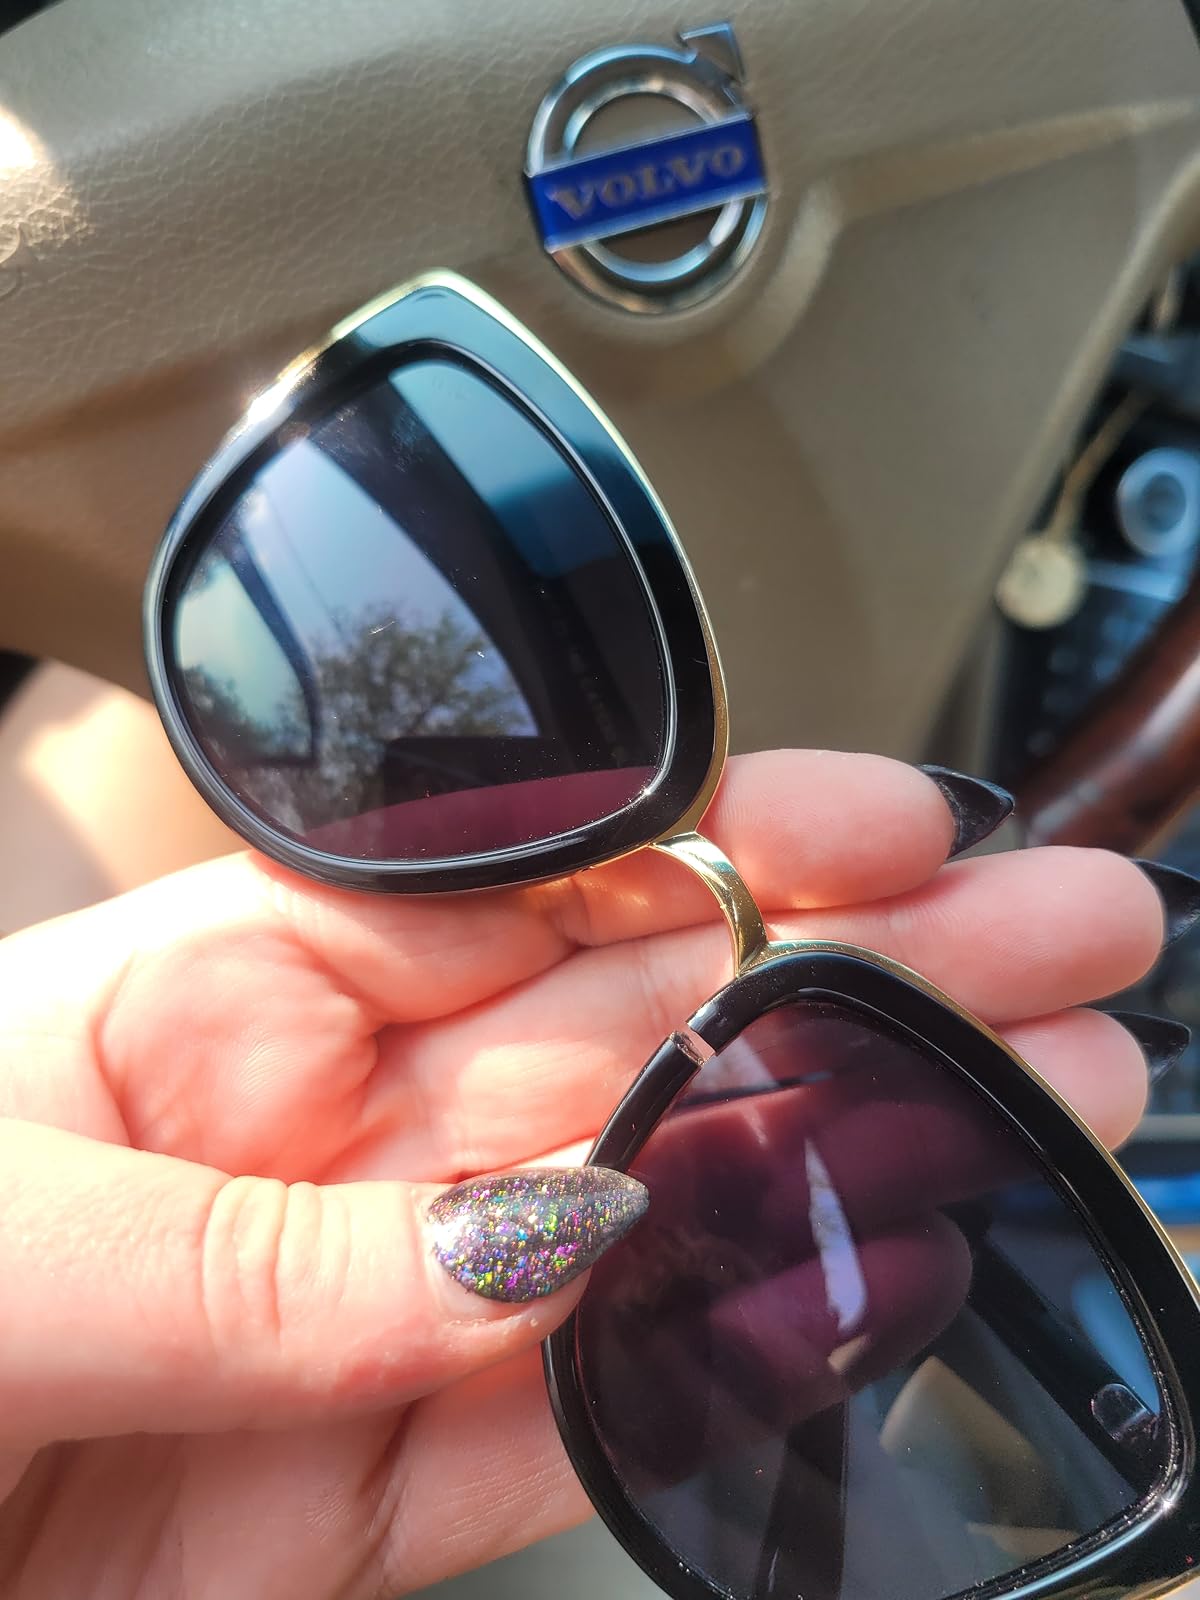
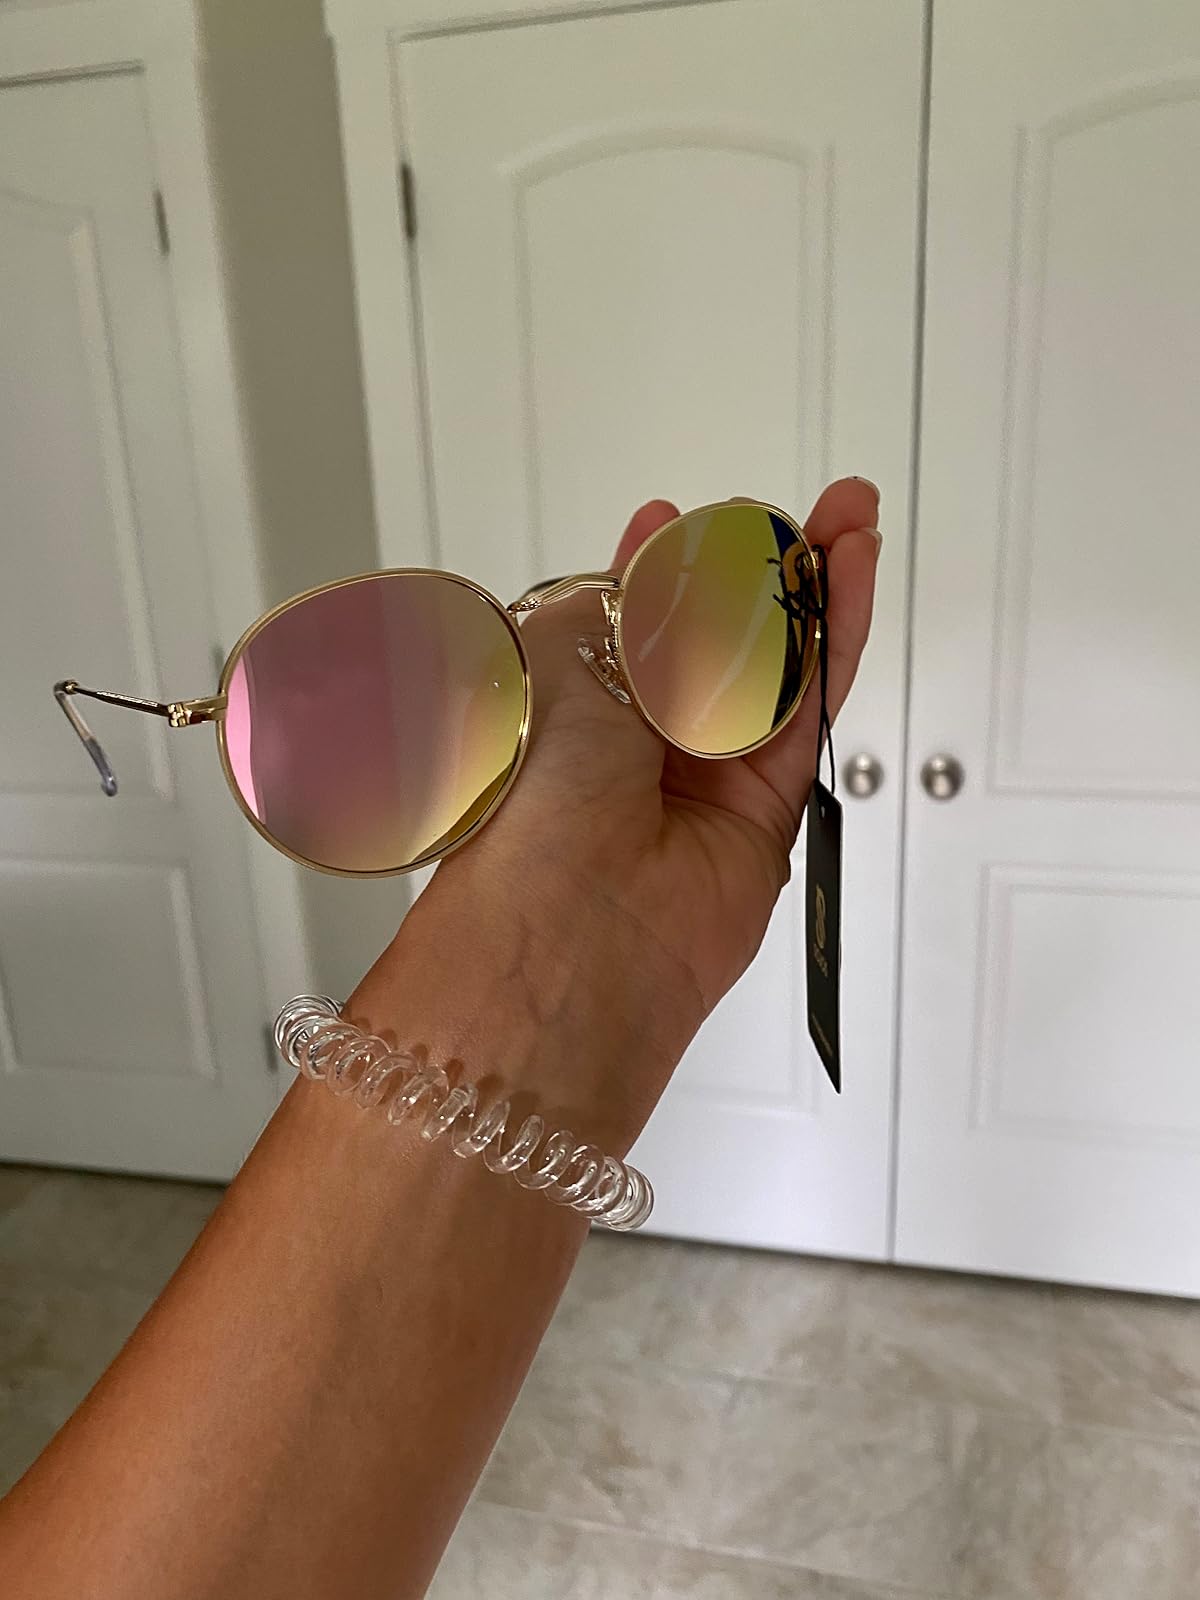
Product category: accessories_sunglasses
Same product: no